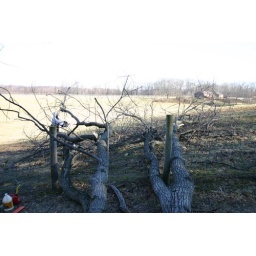
At least the trees Y fell in the right place - it just missed the fence post!